Swedish Farmsteads of Porter County, Indiana

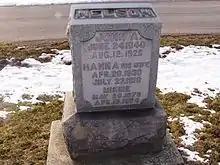
Charles Nelson's Tombstone in the Augsburg Cemetery

Augsburg Cemetery (1878) is a contributing property for a Swedish Farmstead Historic District. It is the final resting place for many of the original Swedish families from the area. The cemetery is located south of Augsburg Lutheran Church on Beam Road in Porter, Indiana.